Sima Xiangru

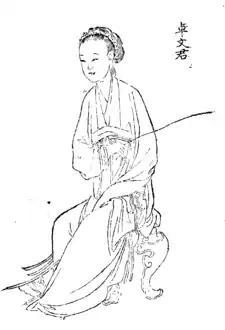
Sima's Sichuan wife, Zhuo Wenjun, his "love at first sight", (as imagined in 18th-century illustration)

Sima Xiangru was born in the commandery of Shu (now Sichuan Province) in the early 2nd century BC. He probably was born in 179BC, but some sources give it variously as 172, 171, or 169BC. Most sources agree that he was born in Chengdu, although the 19th-century scholar Wang Peixun proposed he may actually have been from Pengzhou (modern Peng'an County).